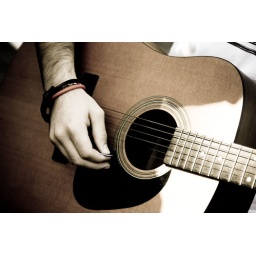
&lt;b&gt;I'm talking to you, across the water across the deep blue ocean under the open sky, oh my, baby I'm trying &lt;/b&gt;